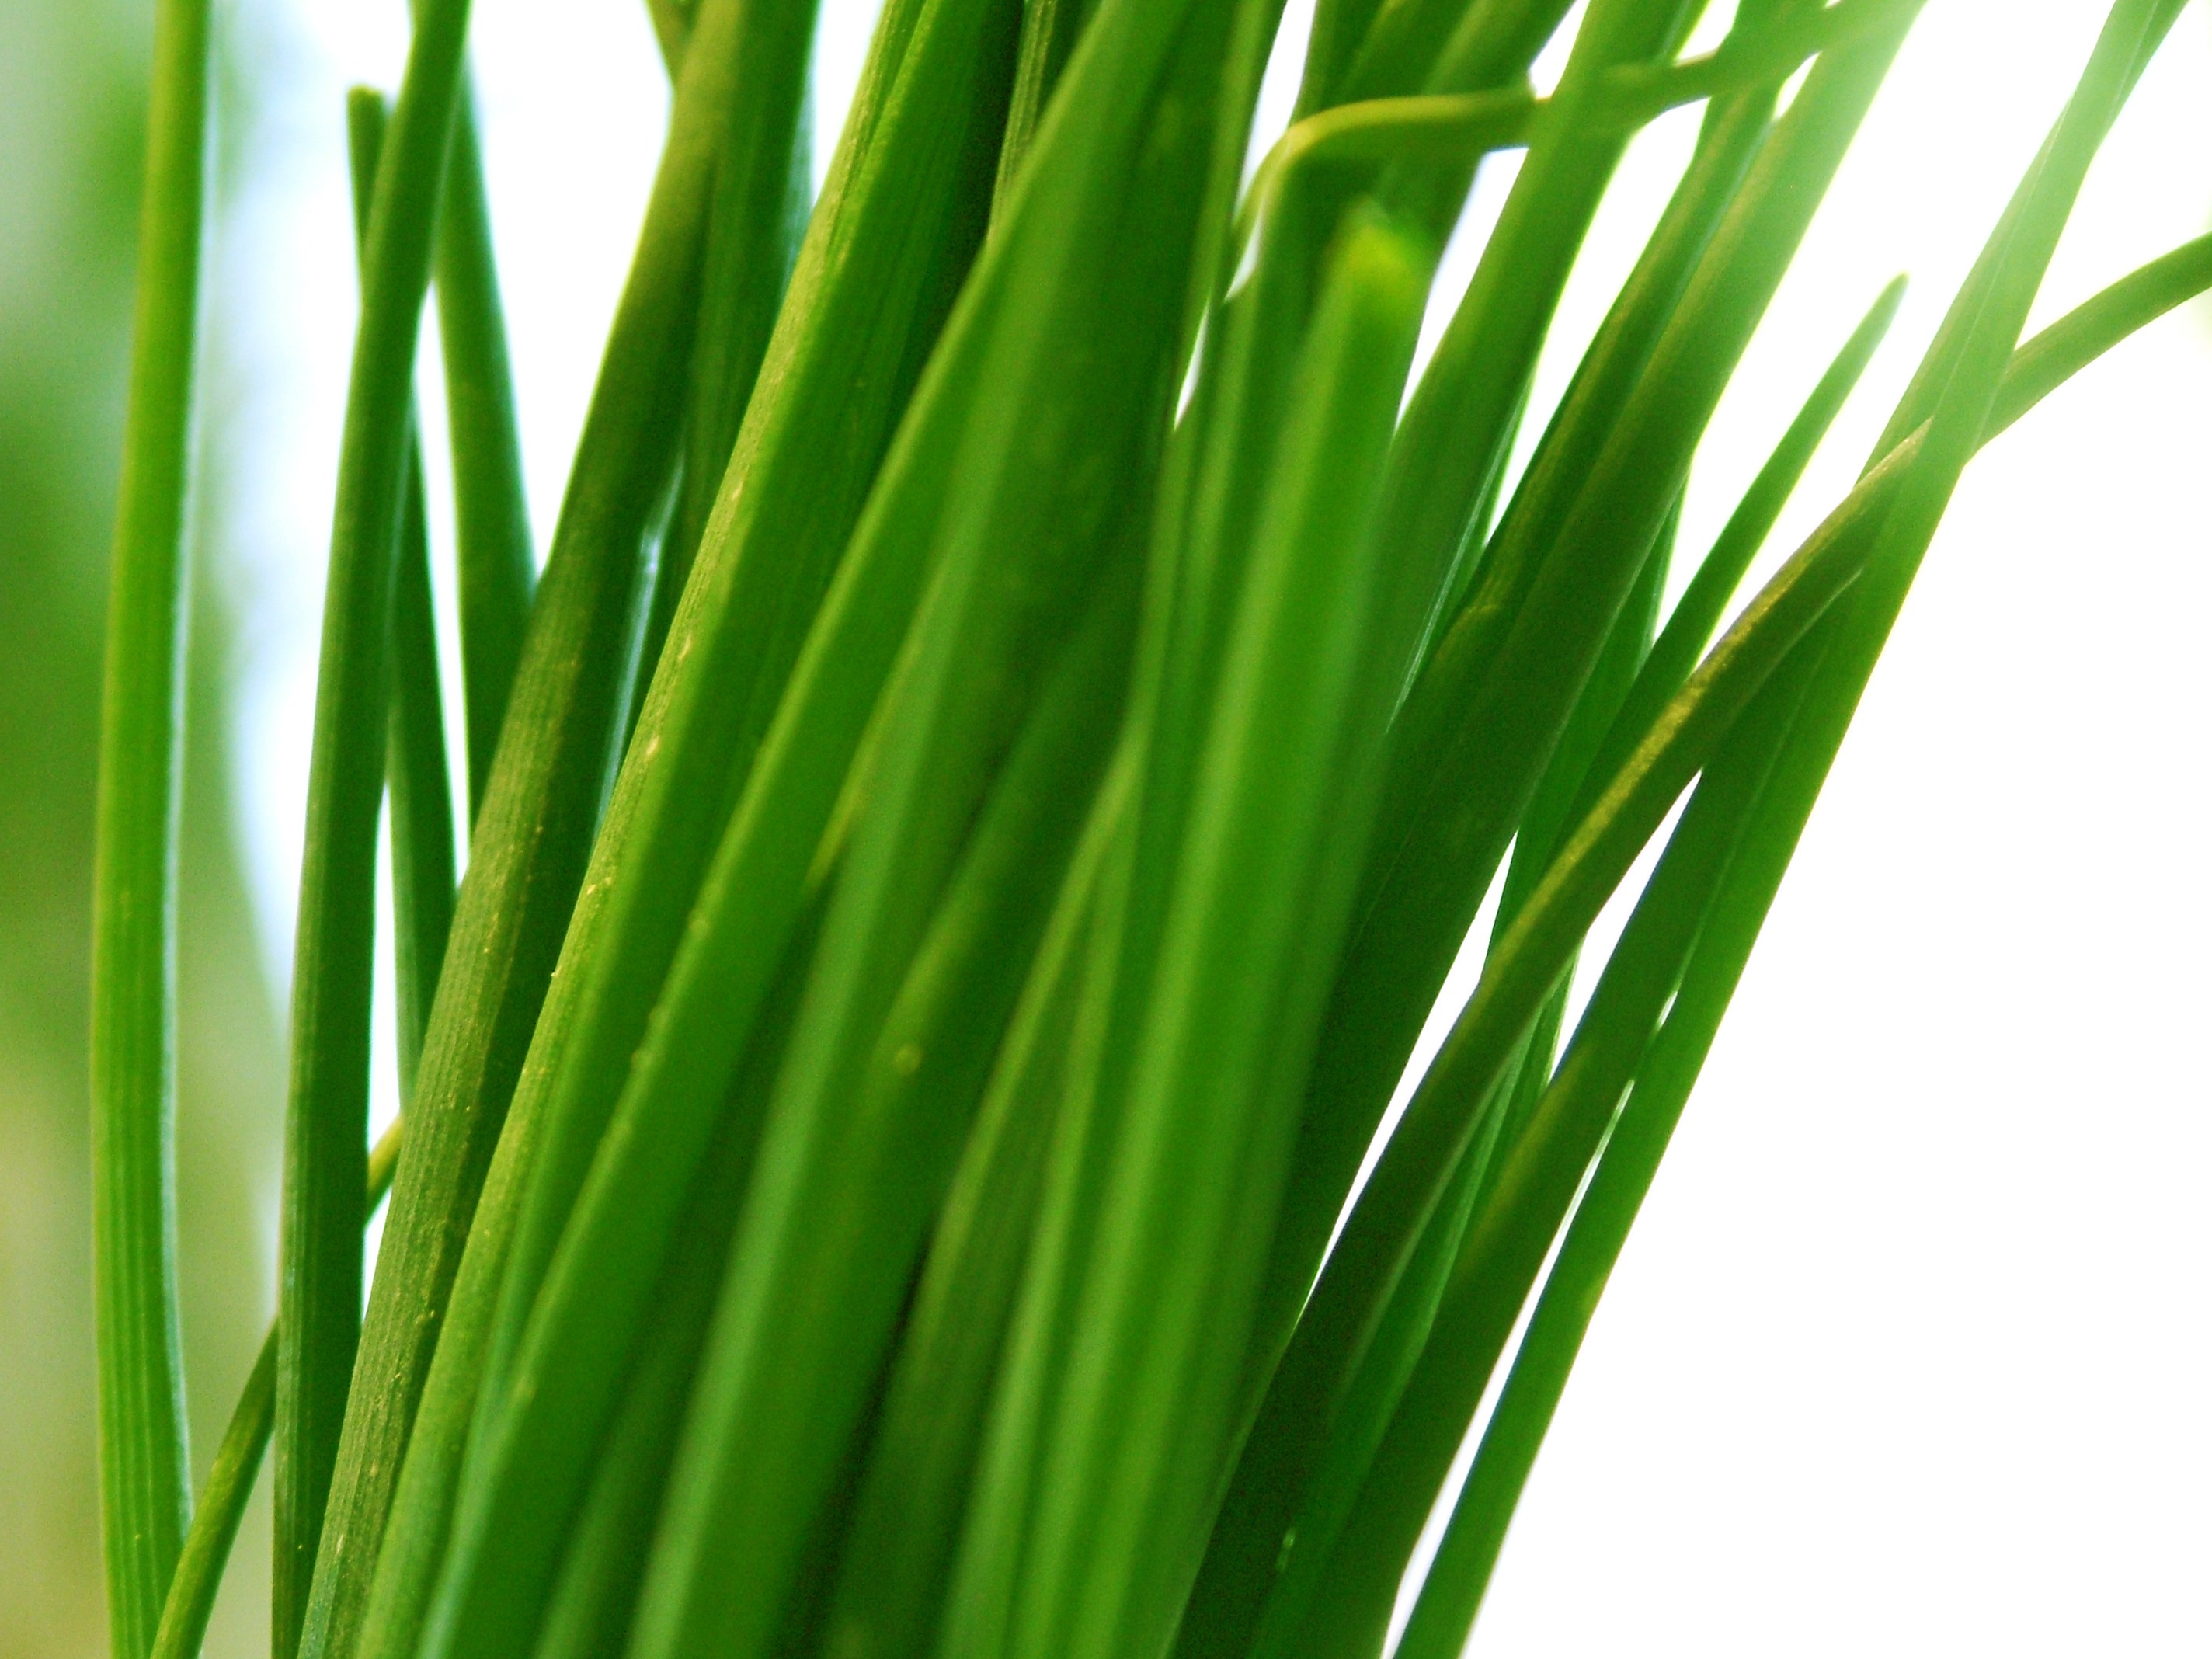
grass, branch, plant, lawn, leaf, flower, food, green, herb, produce, garden, flora, herbs, flowering plant, wheatgrass, grass family, plant stem, land plant, arecales